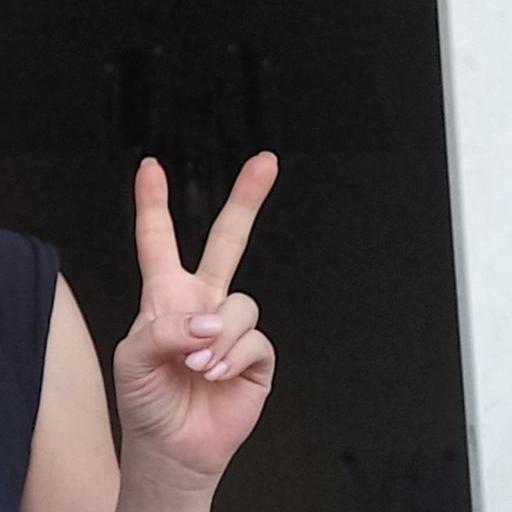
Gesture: peace